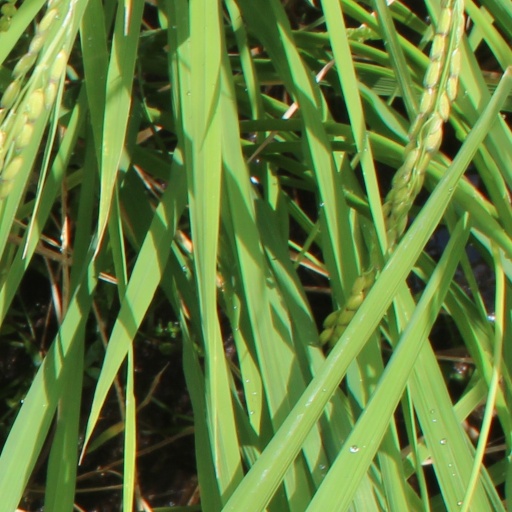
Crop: rice